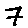
Label: 7